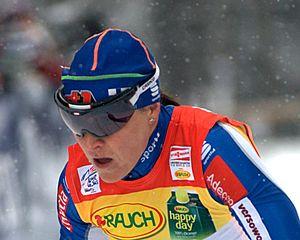
Aino-Kaisa Saarinen, née le 1ᵉʳ février 1979 à Hollola en Finlande, est une fondeuse finlandaise qui a commencé sa carrière en 1998. Elle est considérée comme l'une des meilleures fondeuses des années 2000 et 2010, notamment dans le style classique. Au cours de sa carrière, elle a notamment remporté deux médailles d'argent aux Jeux olympiques d'hiver en 2014 et trois médailles de bronze en 2006 et 2010. Aux Championnats du monde, elle est la grande vedette des Mondiaux de 2009 à Liberec où elle gagne quatre médailles dont trois titres, au total ce sont huit médailles aux Championnats du monde entre 2007 et 2011 qu'elle a remporté. En Coupe du monde, elle compte quarante-sept podiums dont trois victoires individuelles et trois victoires collectives, et s'est classée troisième au classement général 2009. Dans les compétitions par étapes, son meilleur résultat est une seconde place au Tour de ski 2009 derrière sa compatriote Virpi Kuitunen.